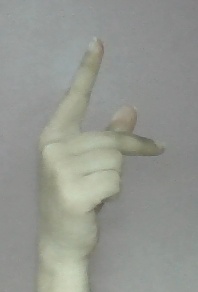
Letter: dha